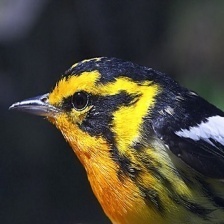
Species: BLACKBURNIAM WARBLER
Scientific name: SETOPHAGA FUSCA